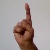
The image shows a hand gesture representing the letter 'D' in Indian Sign Language.